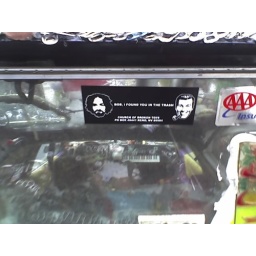
Crazy car on the street in Reno